Sheitan (film)

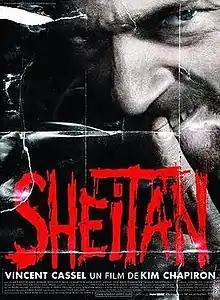
Theatrical release poster

Sheitan ("Devil" in Arabic) is a 2006 French horror film directed by debutant director Kim Chapiron. It was written by Kim and Christian Chapiron. It stars and was co-produced by Vincent Cassel. His then-wife Monica Bellucci makes a cameo appearance in the film.